ULMA Construction

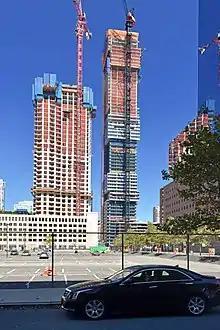
Harborside Tower, New York City

ULMA Construction has carried out construction, rehabilitation, and maintenance of all kinds of buildings, such as bridges and viaducts to tunnels, hydraulic works and water treatment plants, as well as towers, high-rise buildings, schools and universities, stadiums, sacred and corporate buildings.